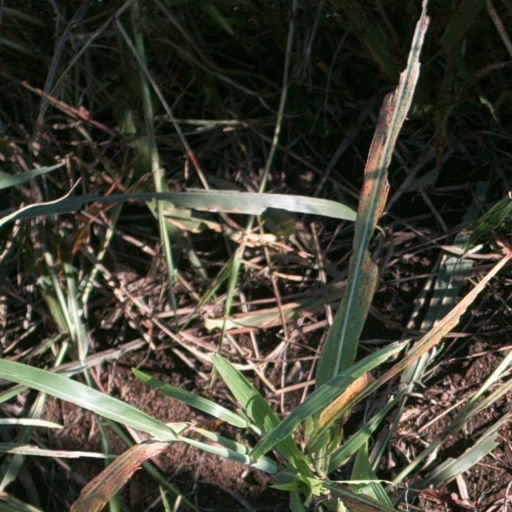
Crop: sorghum